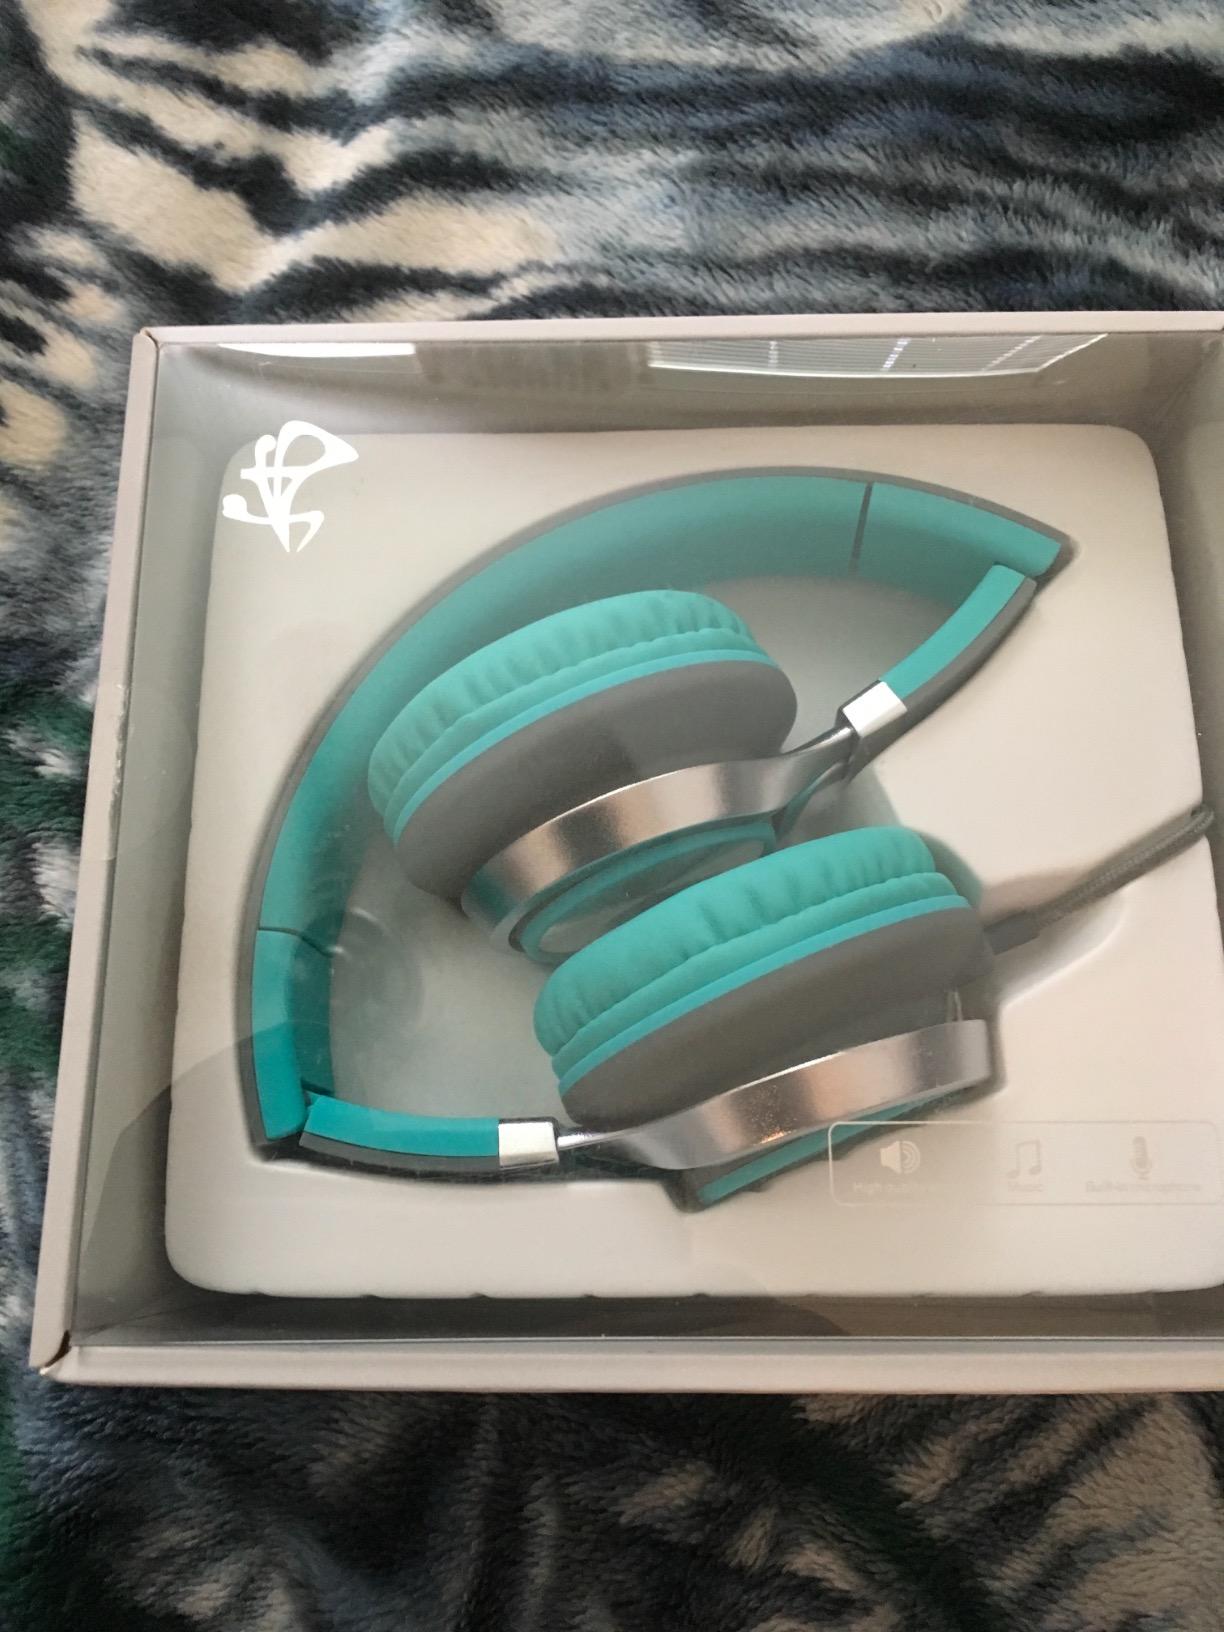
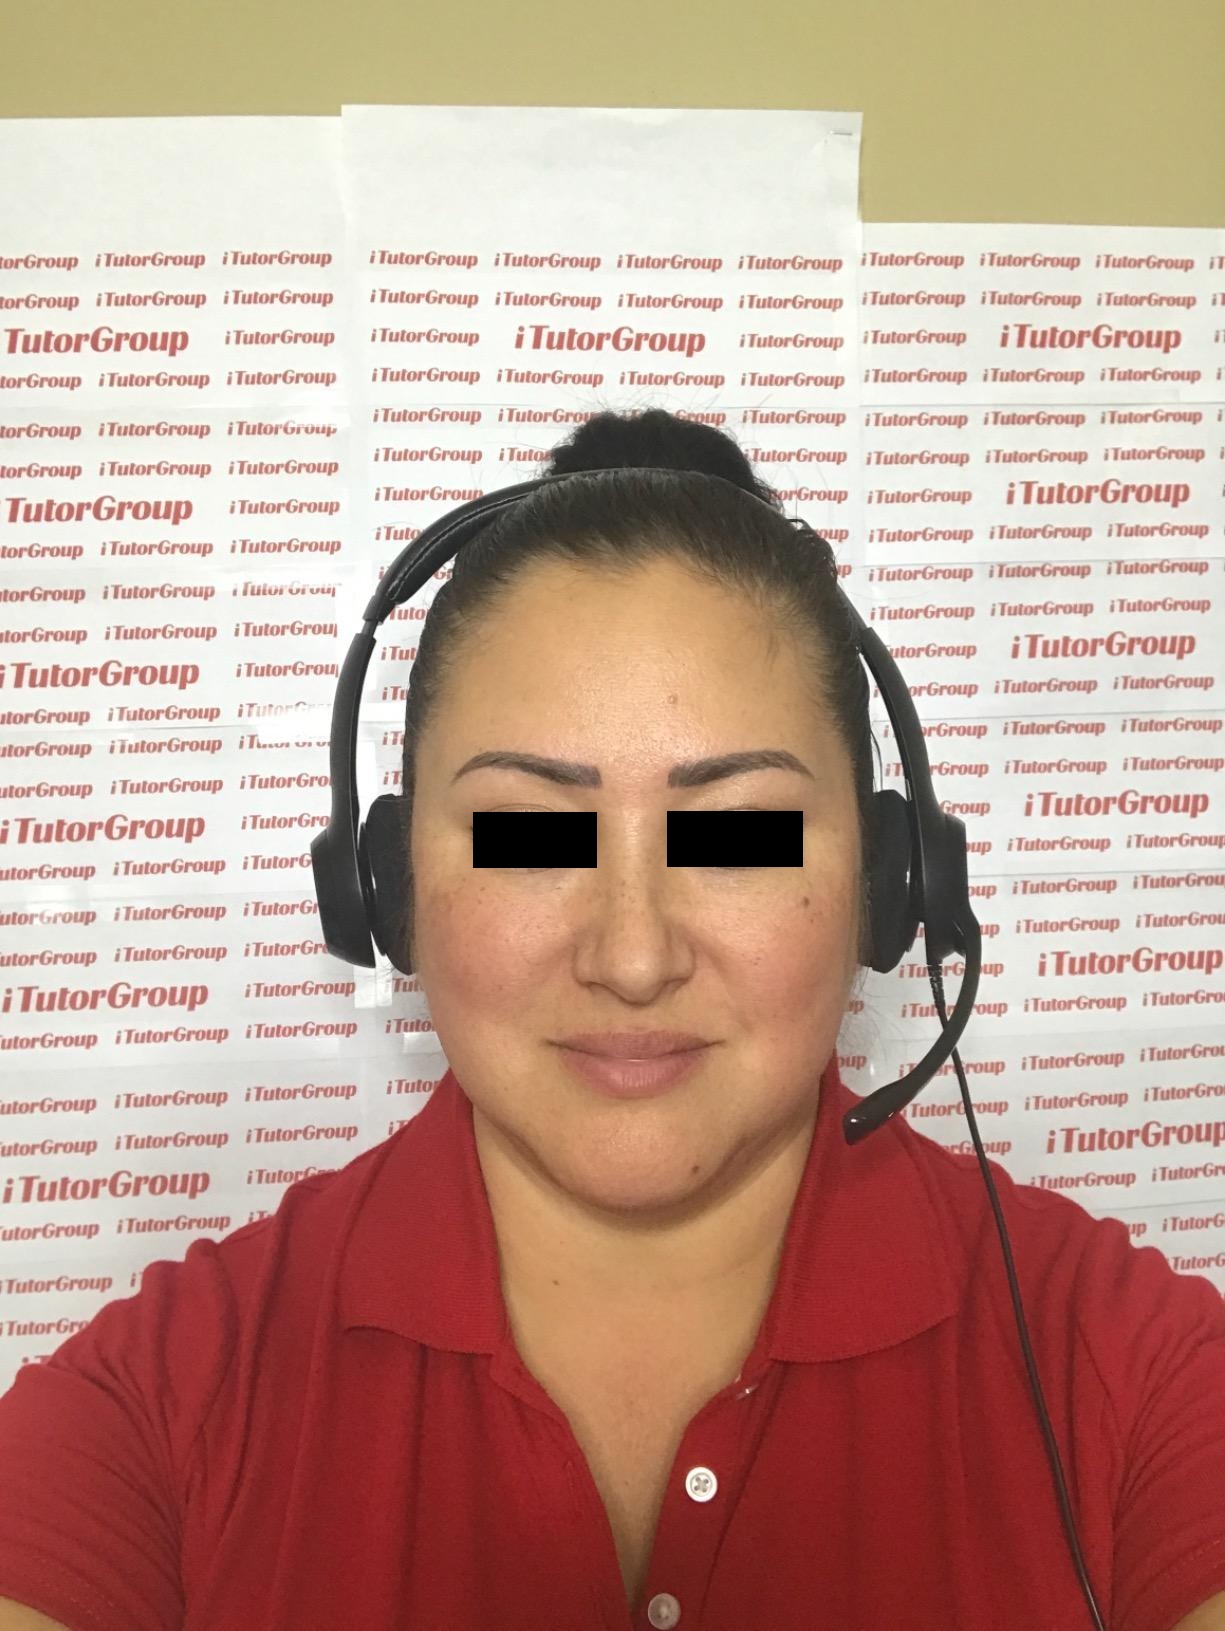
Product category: headphones
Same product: no